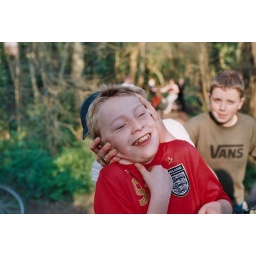
this kid nearly got his face blew off by our dynamyte glass contraption